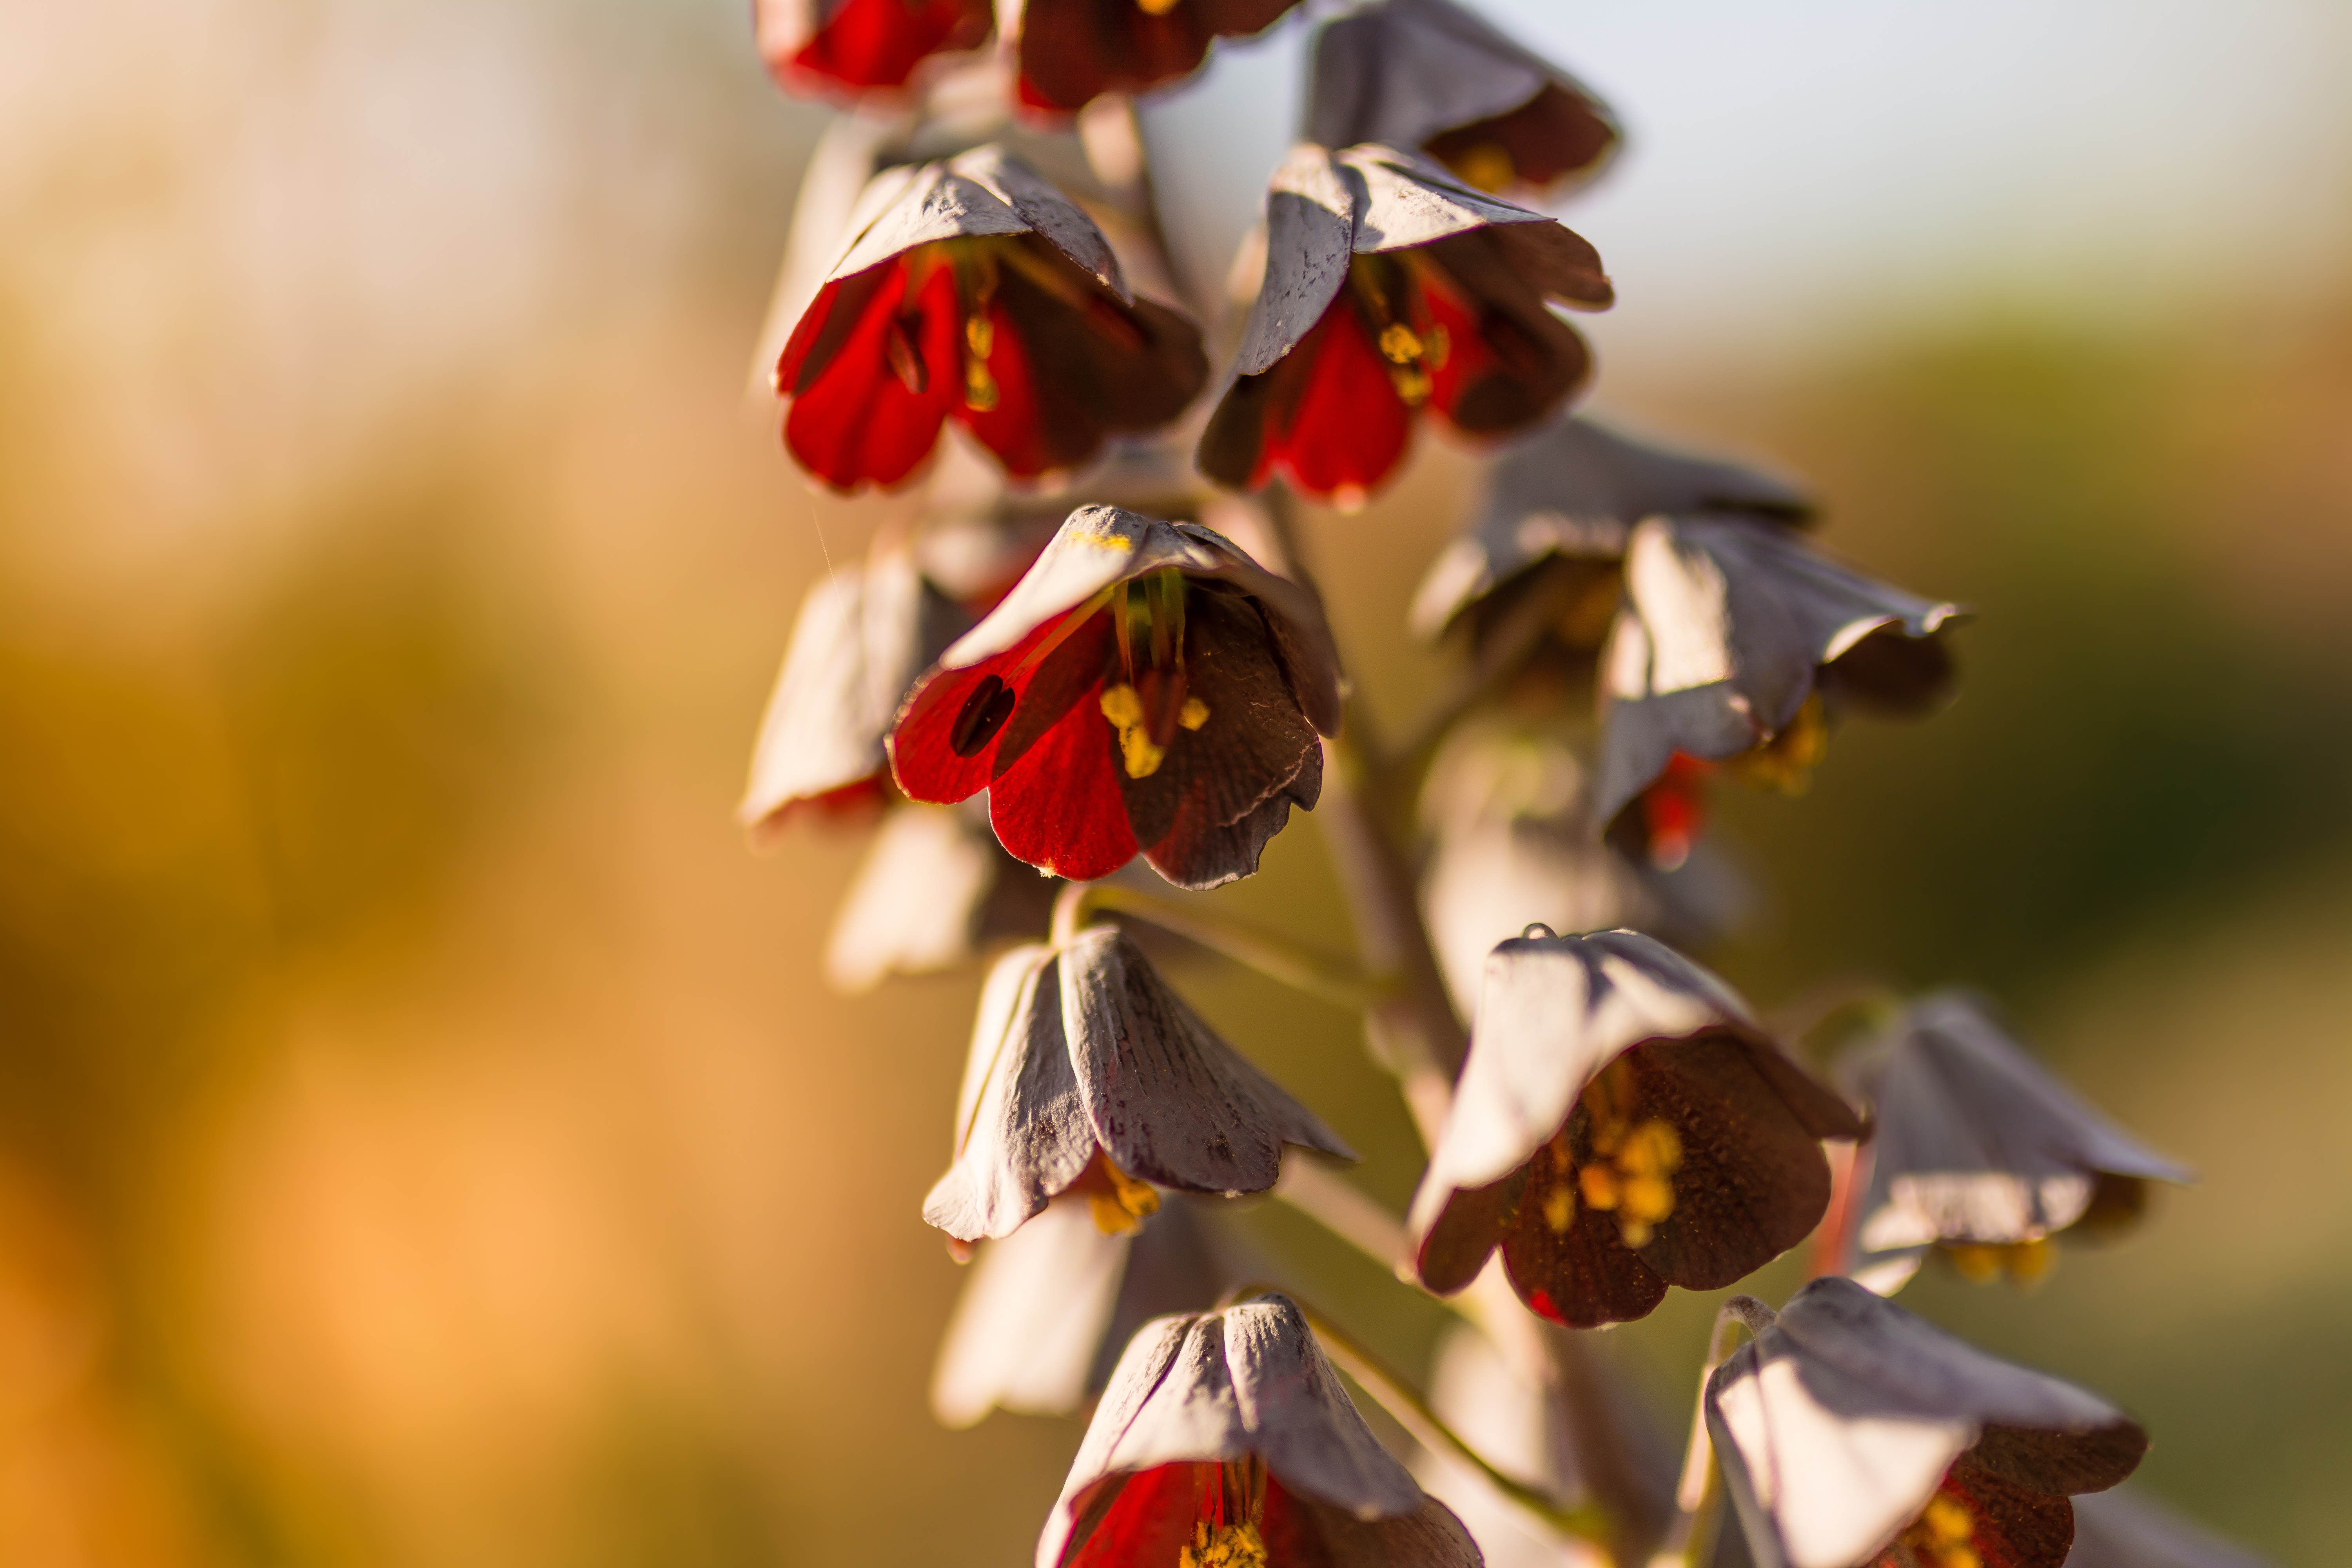
nature, blossom, plant, white, photography, leaf, flower, purple, petal, bloom, summer, floral, love, bouquet, decoration, spring, green, red, color, natural, autumn, fresh, romantic, botany, colorful, yellow, garden, pink, flora, season, botanical, wildflower, close up, eye, bright, beautiful, elegant, macro photography, flowering plant, land plant